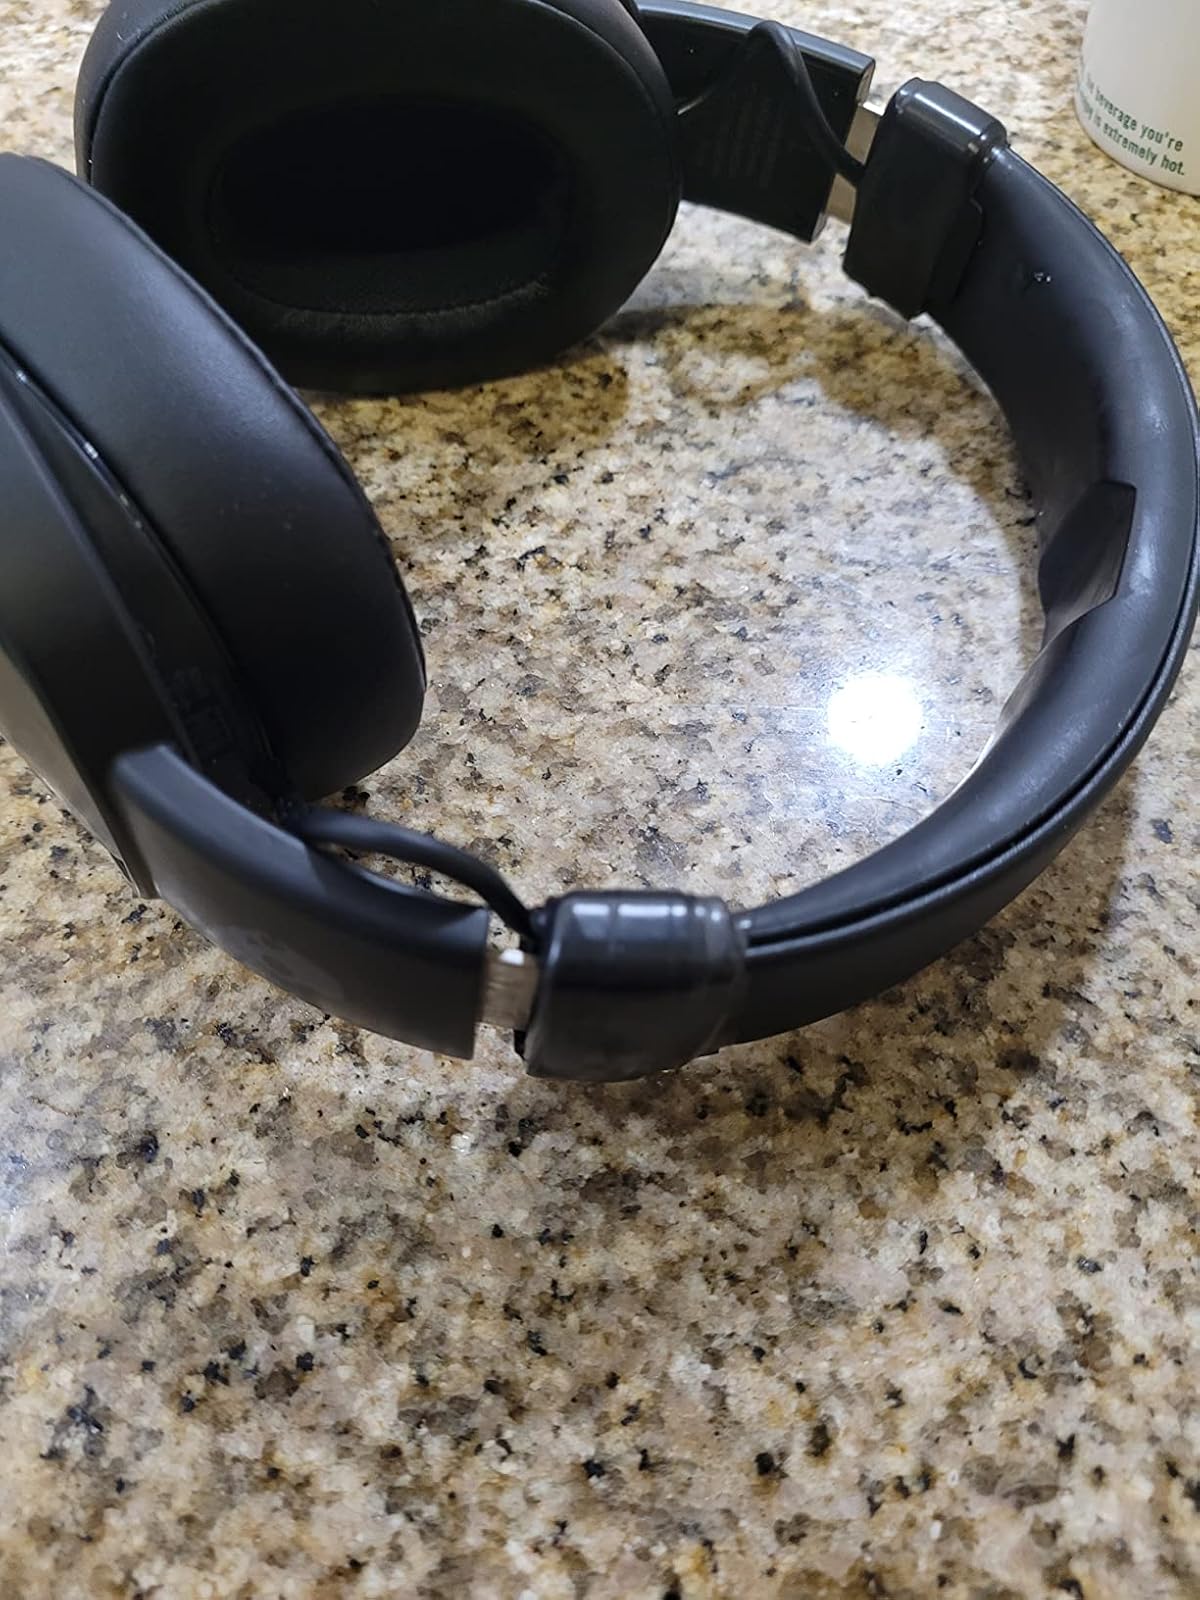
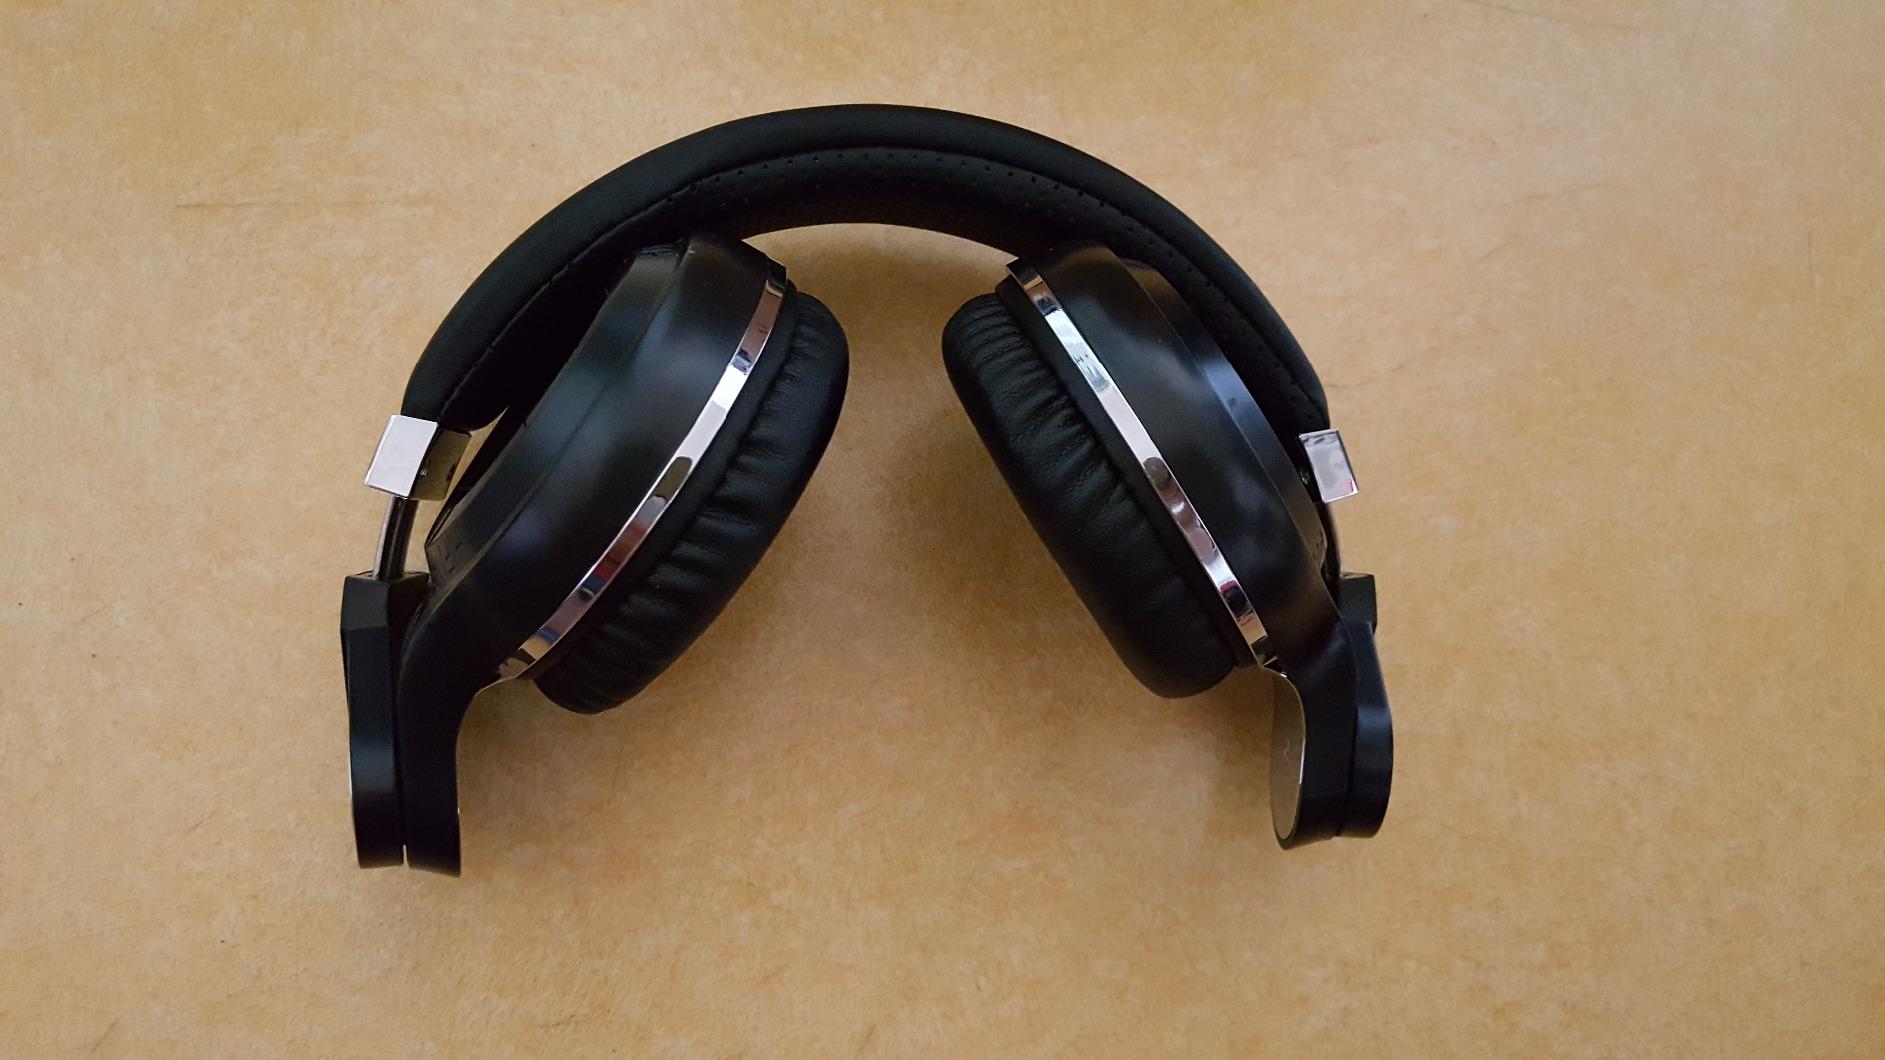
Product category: headphones
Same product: no